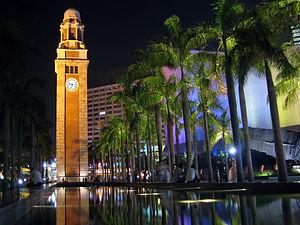
Tour d'horloge d'ancien Kowloon-Canton chemin de fer, Kowloon, Hong Kong Русский: Часовая башня бывший Kowloon - Кантон Железной дороги, Kowloon, Гонконг
Kowloon est une partie de Hong Kong située sur le continent, au nord de l'île de Hong Kong, et au sud de la partie continentale des Nouveaux Territoires. Elle comprend la péninsule de Kowloon, qui avait été cédée au Royaume-Uni à la suite de la guerre de l'opium en 1860 à la convention de Pékin, un des traités inégaux des empires européens et américains sur les pays d'Asie, et New Kowloon, passée sous contrôle britannique en même temps que les Nouveaux Territoires, en 1898, lors de la signature de seconde convention de Pékin. Ces deux territoires ne forment plus aujourd'hui qu'une seule entité urbaine. Avec 2 194 800 habitants pour moins de 50 km², la densité de population y est particulièrement élevée, dépassant les 40 000 résidents par kilomètre carré.